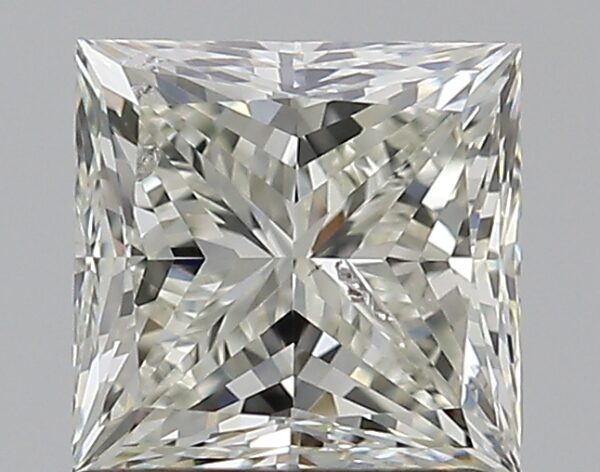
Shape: princess
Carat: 1.2
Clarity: SI2
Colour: K
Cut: EX
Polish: VG
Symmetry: VG
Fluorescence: N
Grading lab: GIA
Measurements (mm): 5.74 x 5.59 x 4.12